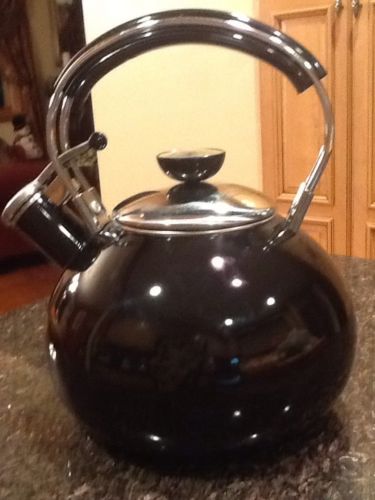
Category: kettle